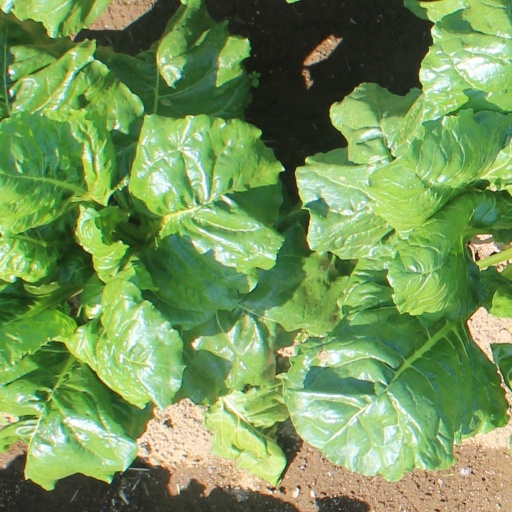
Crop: sugar beet